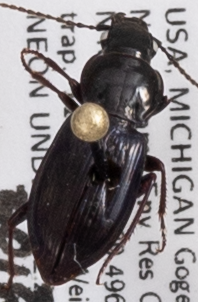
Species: Pterostichus pensylvanicus
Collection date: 2018-05-30
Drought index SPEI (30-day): -1.45
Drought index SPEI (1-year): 0.39
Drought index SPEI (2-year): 2.09